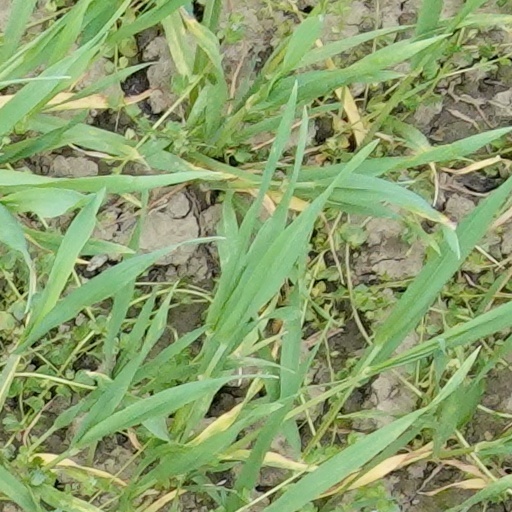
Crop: wheat